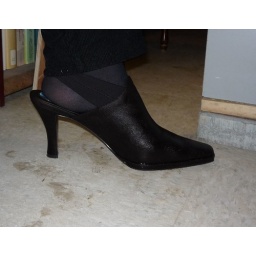
Kim in the office whit its drenched velour pant and its loudy squichy shoes